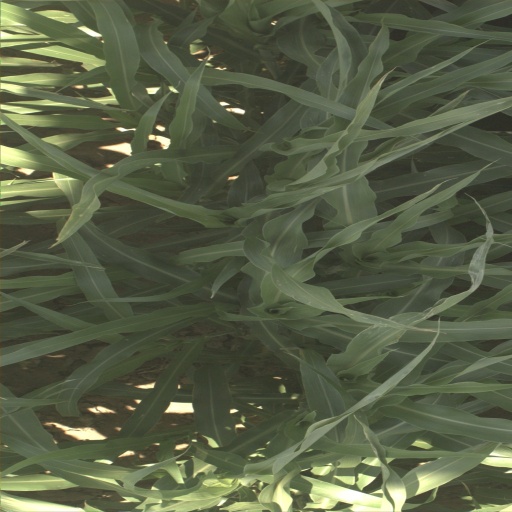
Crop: sorghum